IBM optical mark and character readers

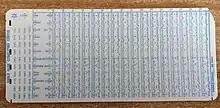
Mark sense card

The IBM 2956 Models 2 and 3 are custom build optical mark/hole readers designed to be attached to an IBM 2740 Communications Terminal.